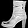
Label: Ankle boot